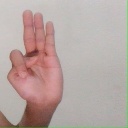
अक्षर: भ